Two-minute silence

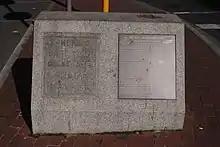
Memorial to the events in Cape Town, located on Adderley Street

A Reuters correspondent in Cape Town cabled a description of the event to London. Within a few weeks Reuters' agency in Cape Town received press cables from London stating that the ceremony had been adopted in two English provincial towns and later by others, including in Canada and Australia.